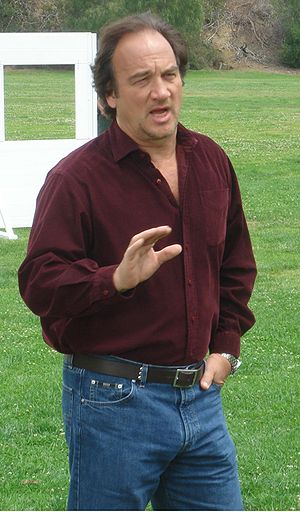
James Belushi
James Belushi i 2007.
"James Adam ""Jim"" Belushi er en amerikansk skuespiller, komiker og musiker. Han er den yngste broder af den afdøde komiker John Belushi. Fra 2001 til 2009 spillede Belushi hovedrollen i sitcomen According to Jim.